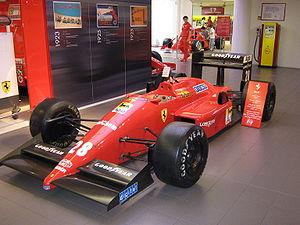
La Ferrari F1-87 est la monoplace de Formule 1 engagée par la Scuderia Ferrari dans le cadre du championnat du monde de Formule 1 1987. Elle est pilotée par l'Italien Michele Alboreto, qui effectue sa quatrième saison au sein de l'écurie italienne, et l'Autrichien Gerhard Berger, en provenance de Benetton Formula.
Gerhard Berger est un ancien pilote automobile autrichien, né le 27 août 1959 à Wörgl en Autriche. Il a participé à 210 Grands Prix de Formule 1 entre 1984 et 1997 et compte dix victoires à son palmarès.